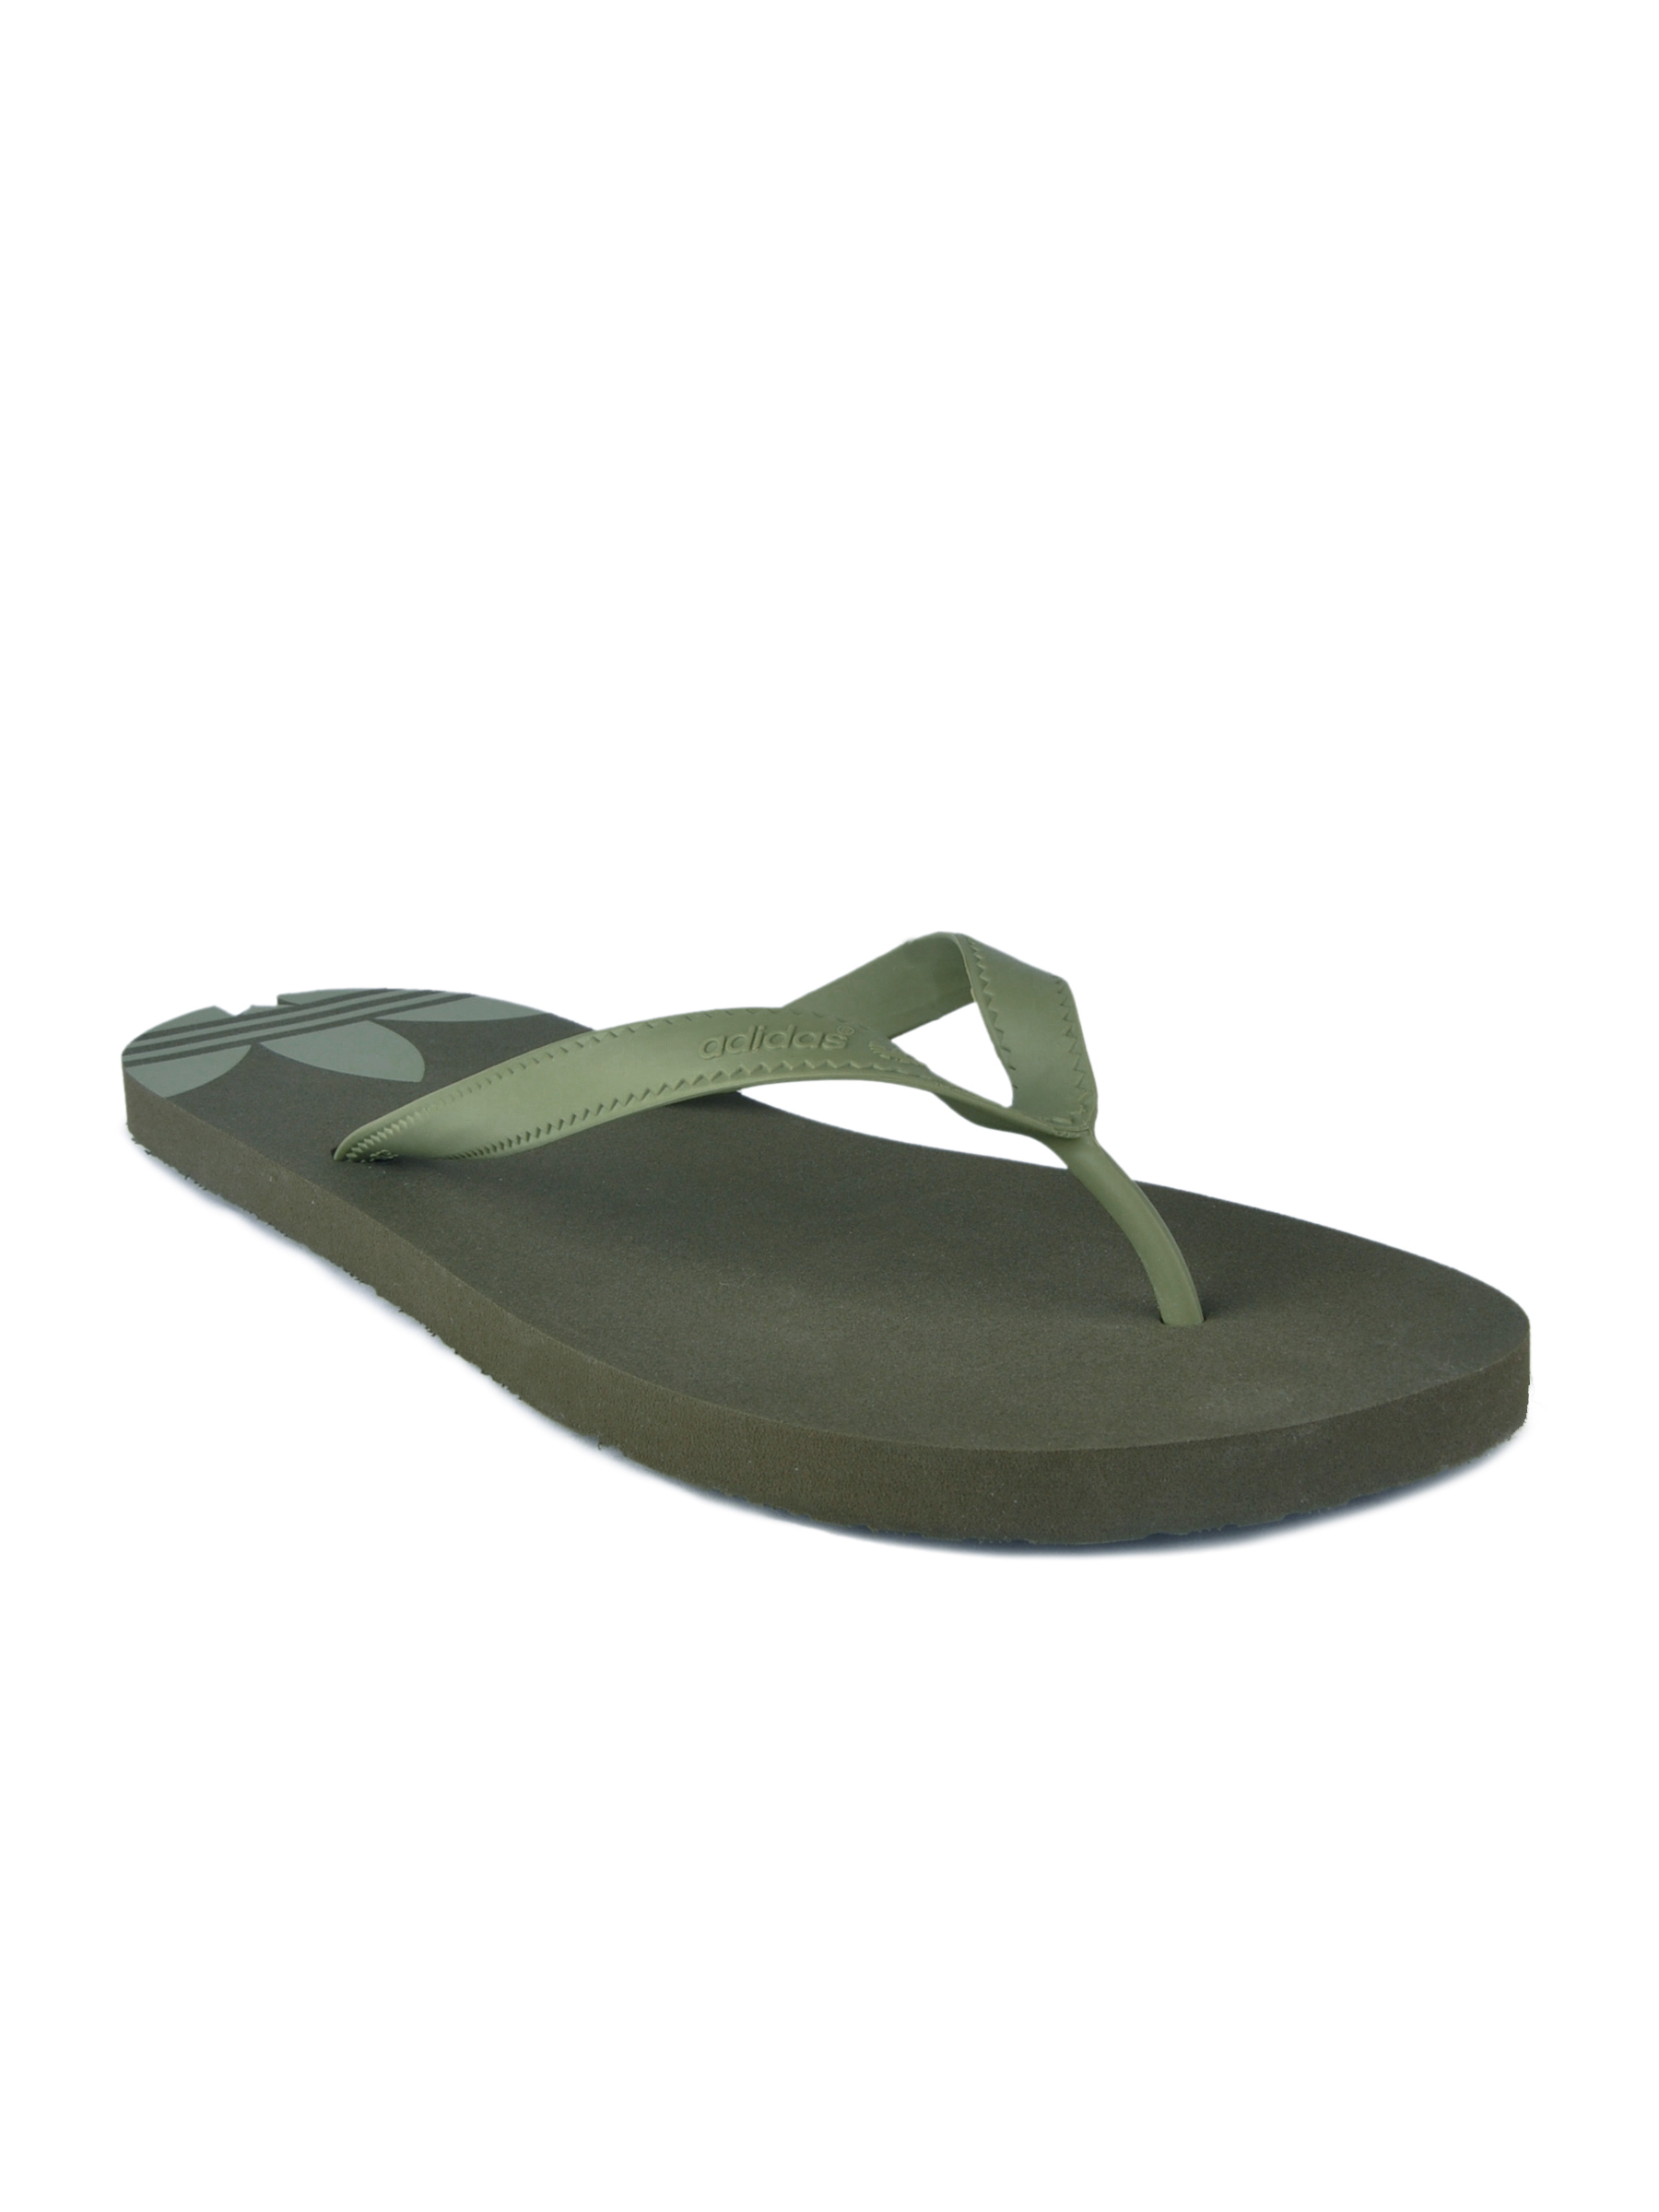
ADIDAS Originals Men Adi Sun M Olive Slippers
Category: Footwear / Sandal / Sandals
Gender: Men
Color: Olive
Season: Fall 2011
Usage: Casual